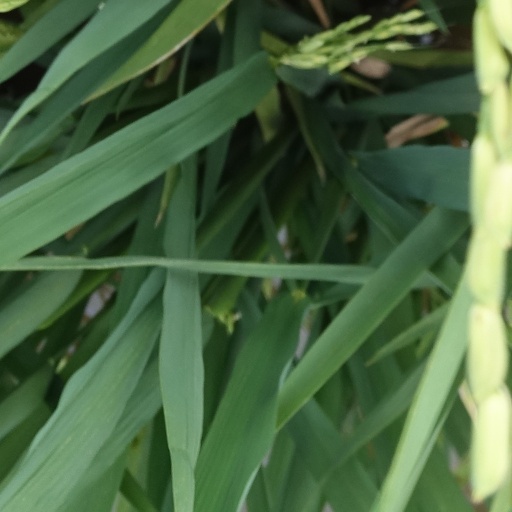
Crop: rice